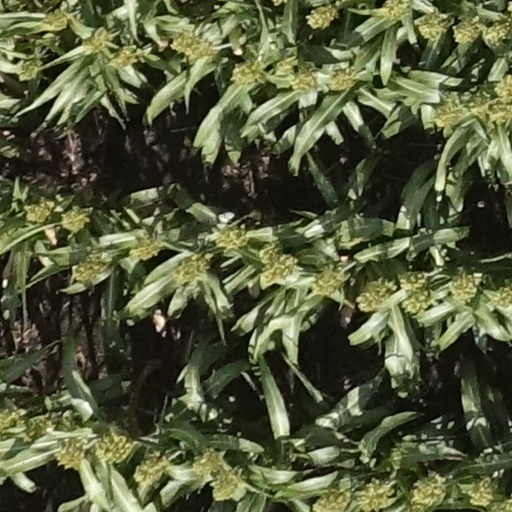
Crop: sorghum